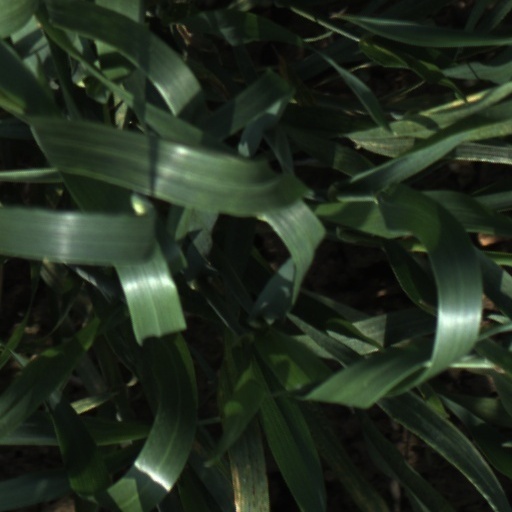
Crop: wheat